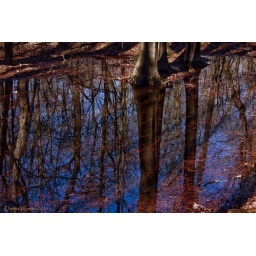
Clearing blue sky,A promise in bare branches,In winter there are sunny days,In adulthood, childhood can return. ~Deng Ming-Dao